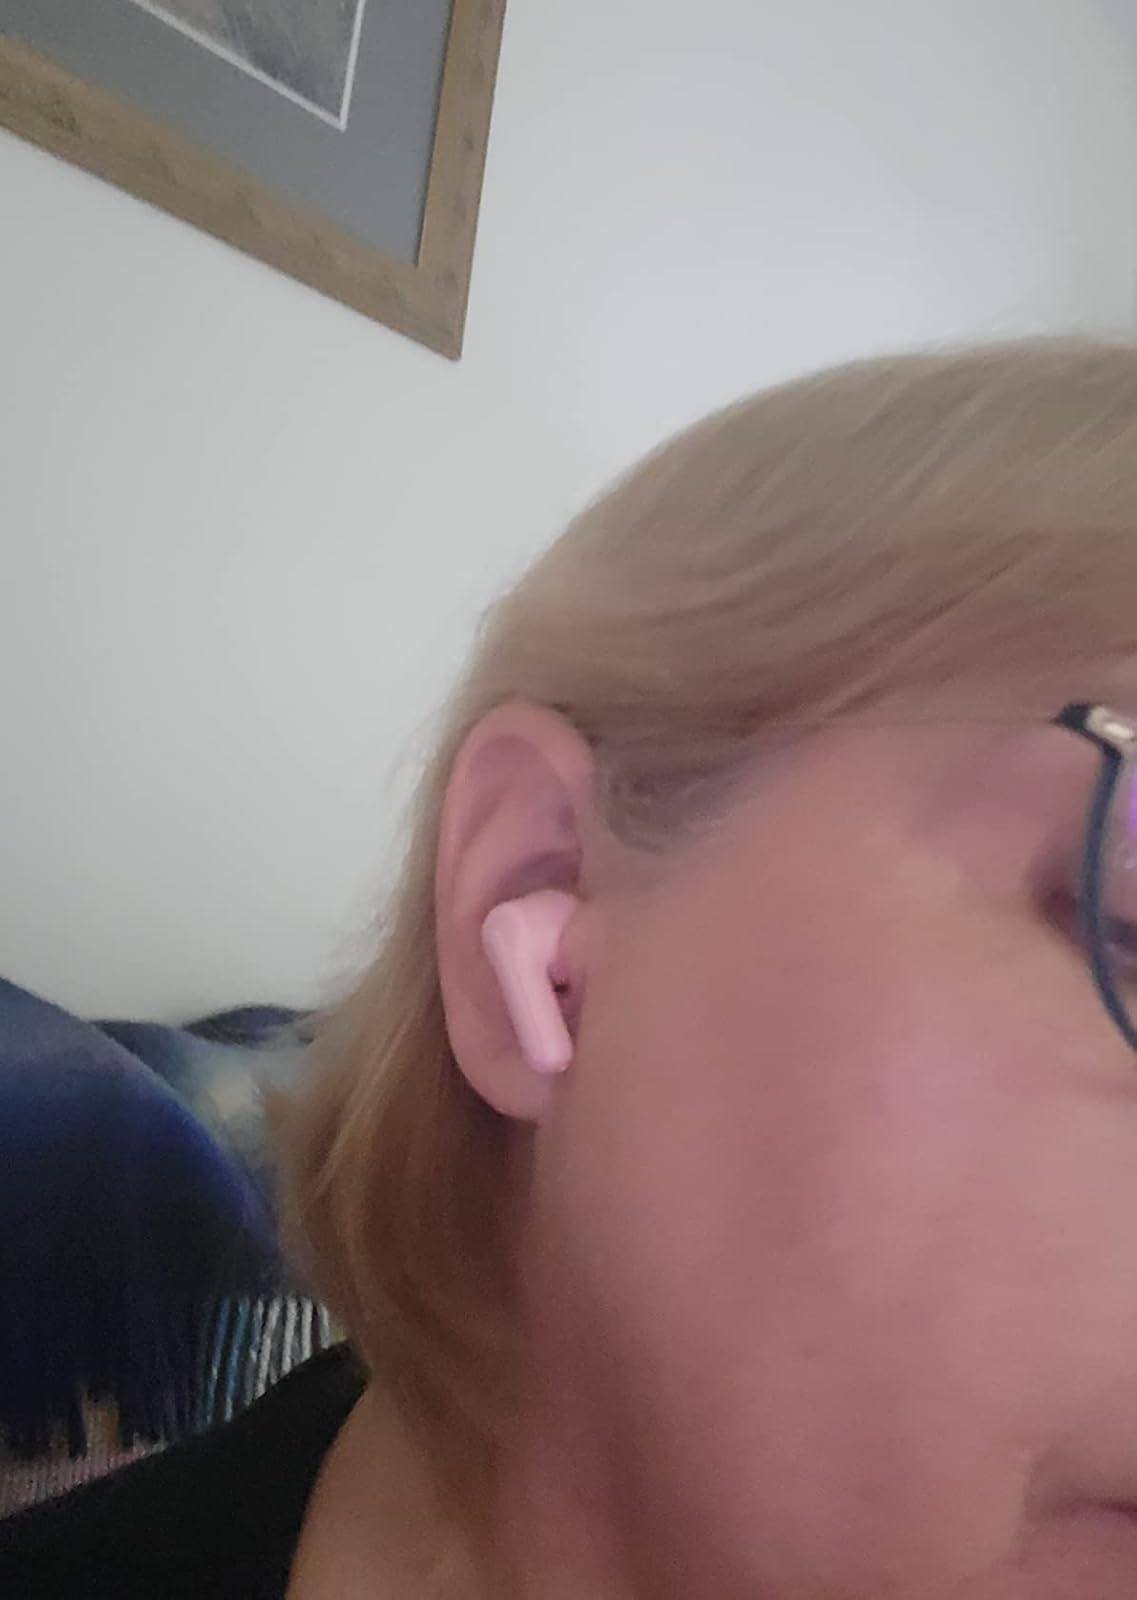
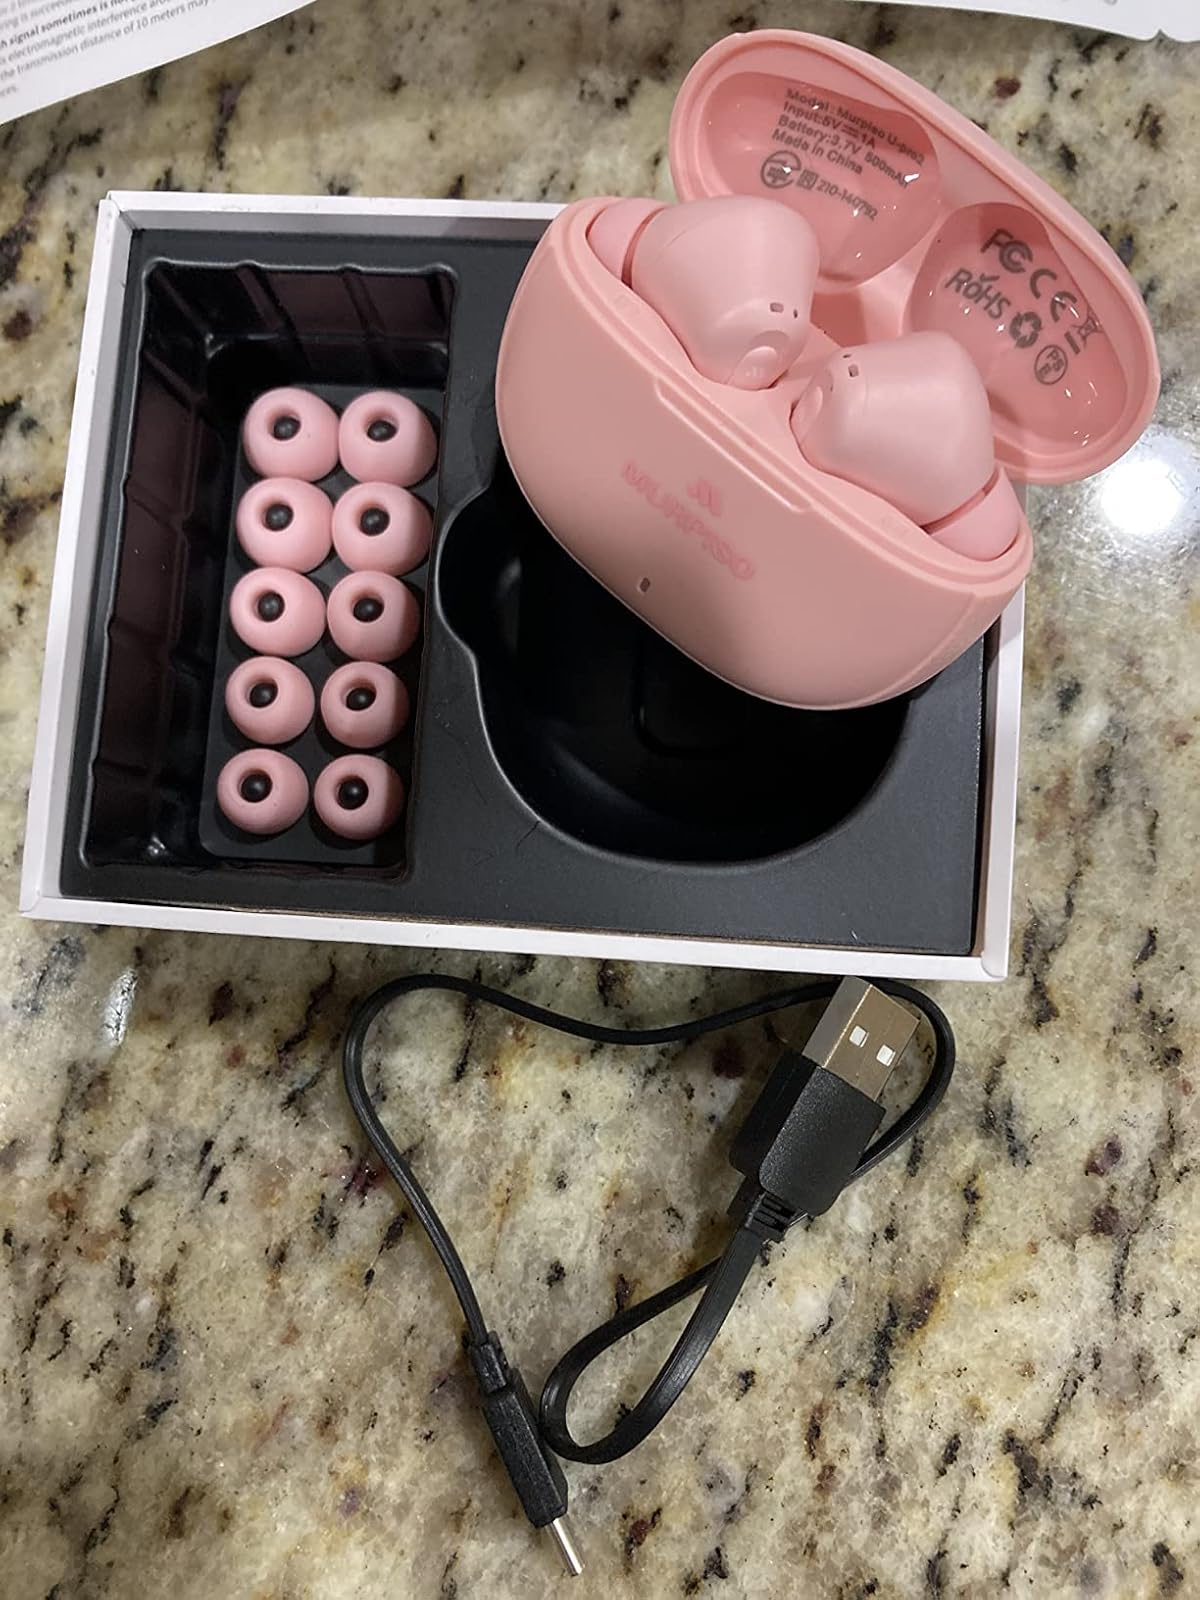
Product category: earbuds
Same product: yes